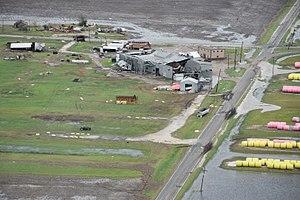
L’ouragan Harvey est le neuvième système tropical de la saison cyclonique 2017 dans l'océan Atlantique nord, le huitième à être nommé et le premier ouragan majeur, atteignant la catégorie 4 de l'Échelle de Saffir-Simpson. Il a frappé le Texas fin août 2017, avec des vents maximaux de 215 km/h.